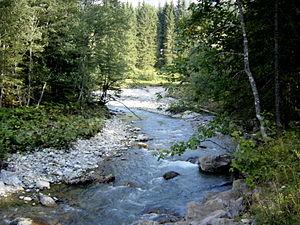
Les Alpes d'Allgäu sont un massif des Préalpes orientales septentrionales. Elles s'élèvent entre l'Autriche et l'Allemagne, au sud de l'Allgäu, un territoire germanique qui leur donne son nom.